Khosrovanuysh

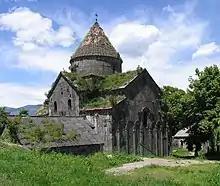
The Sanahin Monastery.

Queen Khosrovanuysh was a great philanthropist in medieval Armenia. It is known also that her daughter Hripsime became a nun. There is little information about the queen's ancestors and lineage, also unknown when she was born, but the names of her children and grandchildren have been preserved. He had 3 sons: Smbat, Gagik and Gurgen. Smbat inherited his father's throne and became the Armenian king (977-990), who was succeeded by Gagik (990-1020). Gurgen founded a separate royal branch in Lori (Kiurikian) and became first king of Kingdom of Tashir-Dzoraget.